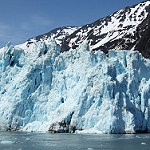
Scene: Outdoor